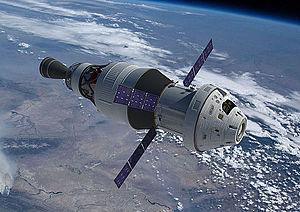
Le Delta Cryogenic Second Stage est une famille d'étages supérieurs de fusée utilisée sur les lanceurs Delta III et Delta IV, et prévue d'être utilisée sur le lanceur lourd Space Launch System.